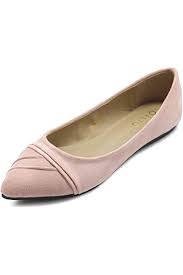
Label: Ballet Flat